Ashokavadana

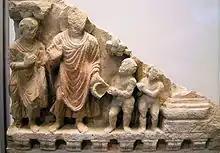
A 2nd century CE Gandhara art depicting "the gift of dirt" story

Next, the text describes one of Ashoka's previous births, when he was named Jaya. It states that Jaya met Gautama Buddha as a young boy, and gave him a bowl of dirt, dreaming that the dirt is food. The Buddha then predicted that several years after his parinirvana, the boy would be born as a chakravarti king ruling from Pataliputra. The text then moves to Ashoka's present life as a son of king Bindusara.